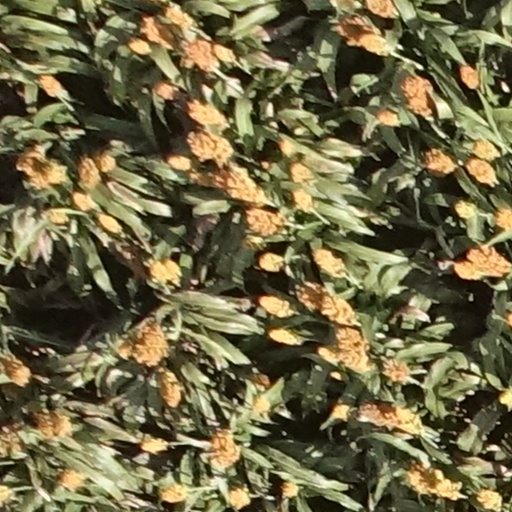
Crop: sorghum